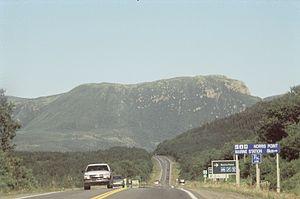
La route 430 est une route de Terre-Neuve-et-Labrador desservant la péninsule Northern de Deer Lake à Goose Cove East. La route entre Deer Lake et St. Barbe fait partie du réseau routier national du Canada, comme route collectrice. C'est une route moyennement fréquentée, reliant la Route Transcanadienne à Saint-Anthony et au site historique de l'Anse aux Meadows. La route mesure 435 kilomètres au total, et est donc la deuxième plus longue route de la province. Elle est asphaltée sur l'entièreté de son tracé.